Happy Chandler

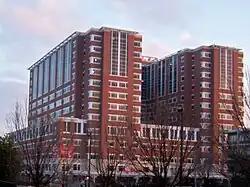
The Albert B. Chandler Hospital, part of UK HealthCare, is named in Chandler's honor.

Days prior to Chandler's assumption of the commissionership, the Brooklyn Dodgers' general manager, Branch Rickey, had announced the signing of Jackie Robinson to a minor league contract with the Montreal Royals, making him the first black man to play for a Major League Baseball affiliate. The following year, Rickey transferred Robinson's contract from Montreal to Brooklyn, effectively breaking baseball's color line. In a speech at Wilberforce University in February 1948, Rickey recounted a secret meeting that had allegedly been held by baseball officials at the Blackstone Hotel in Chicago on August 28, 1946. At the meeting, Rickey claimed that Ford Frick disseminated a report that stated, "However well-intentioned, the use of Negro players would hazard all physical properties of baseball." According to Rickey, all 15 team owners except for him voted to endorse the report. Rickey claimed Frick meticulously collected all copies of the report at the end of the meeting to prevent them from being disseminated. Baseball historian Bill Marshall later wrote that the document and subsequent vote to which Rickey was referring was the advisory committee's initial draft of recommended reforms. Marshall further recorded that Rickey identified the meeting and the report shortly after his speech at Wilberforce and retracted his claim of 15–1 opposition to Robinson's entry into Major League Baseball.